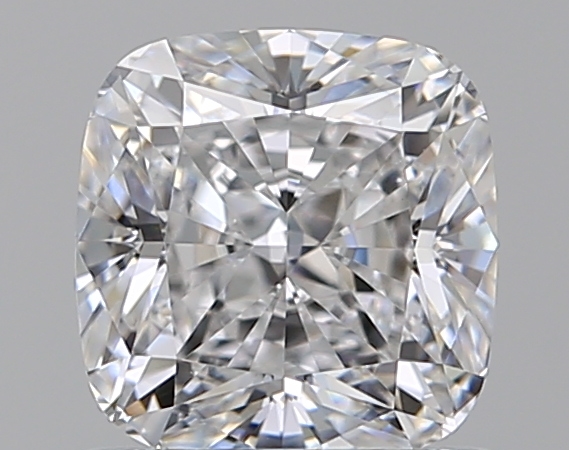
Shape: cushion
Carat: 1.01
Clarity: VVS2
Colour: D
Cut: EX
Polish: EX
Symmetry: EX
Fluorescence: N
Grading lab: GIA
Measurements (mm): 5.61 x 5.46 x 3.8